Lincoln Building (Union Square, Manhattan)

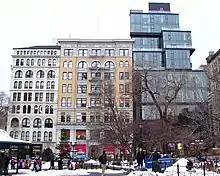
Viewed from Union Square. Left to right: Lincoln Building, Spingler Building, 15 Union Square West

The Lincoln Building, at nine stories tall, is considered an early "transitional skyscraper", preceding Robertson's later commissions, which were true skyscrapers. As such, it was recognized by the New York City Landmarks Preservation Commission as an official city landmark in 1988, and listed on the National Register of Historic Places in 1983. The Lincoln Building's features included load-bearing walls of masonry, as in older structures, but also incorporated an interior frame composed of structural steel and cast iron, which would be a common feature in later skyscrapers.